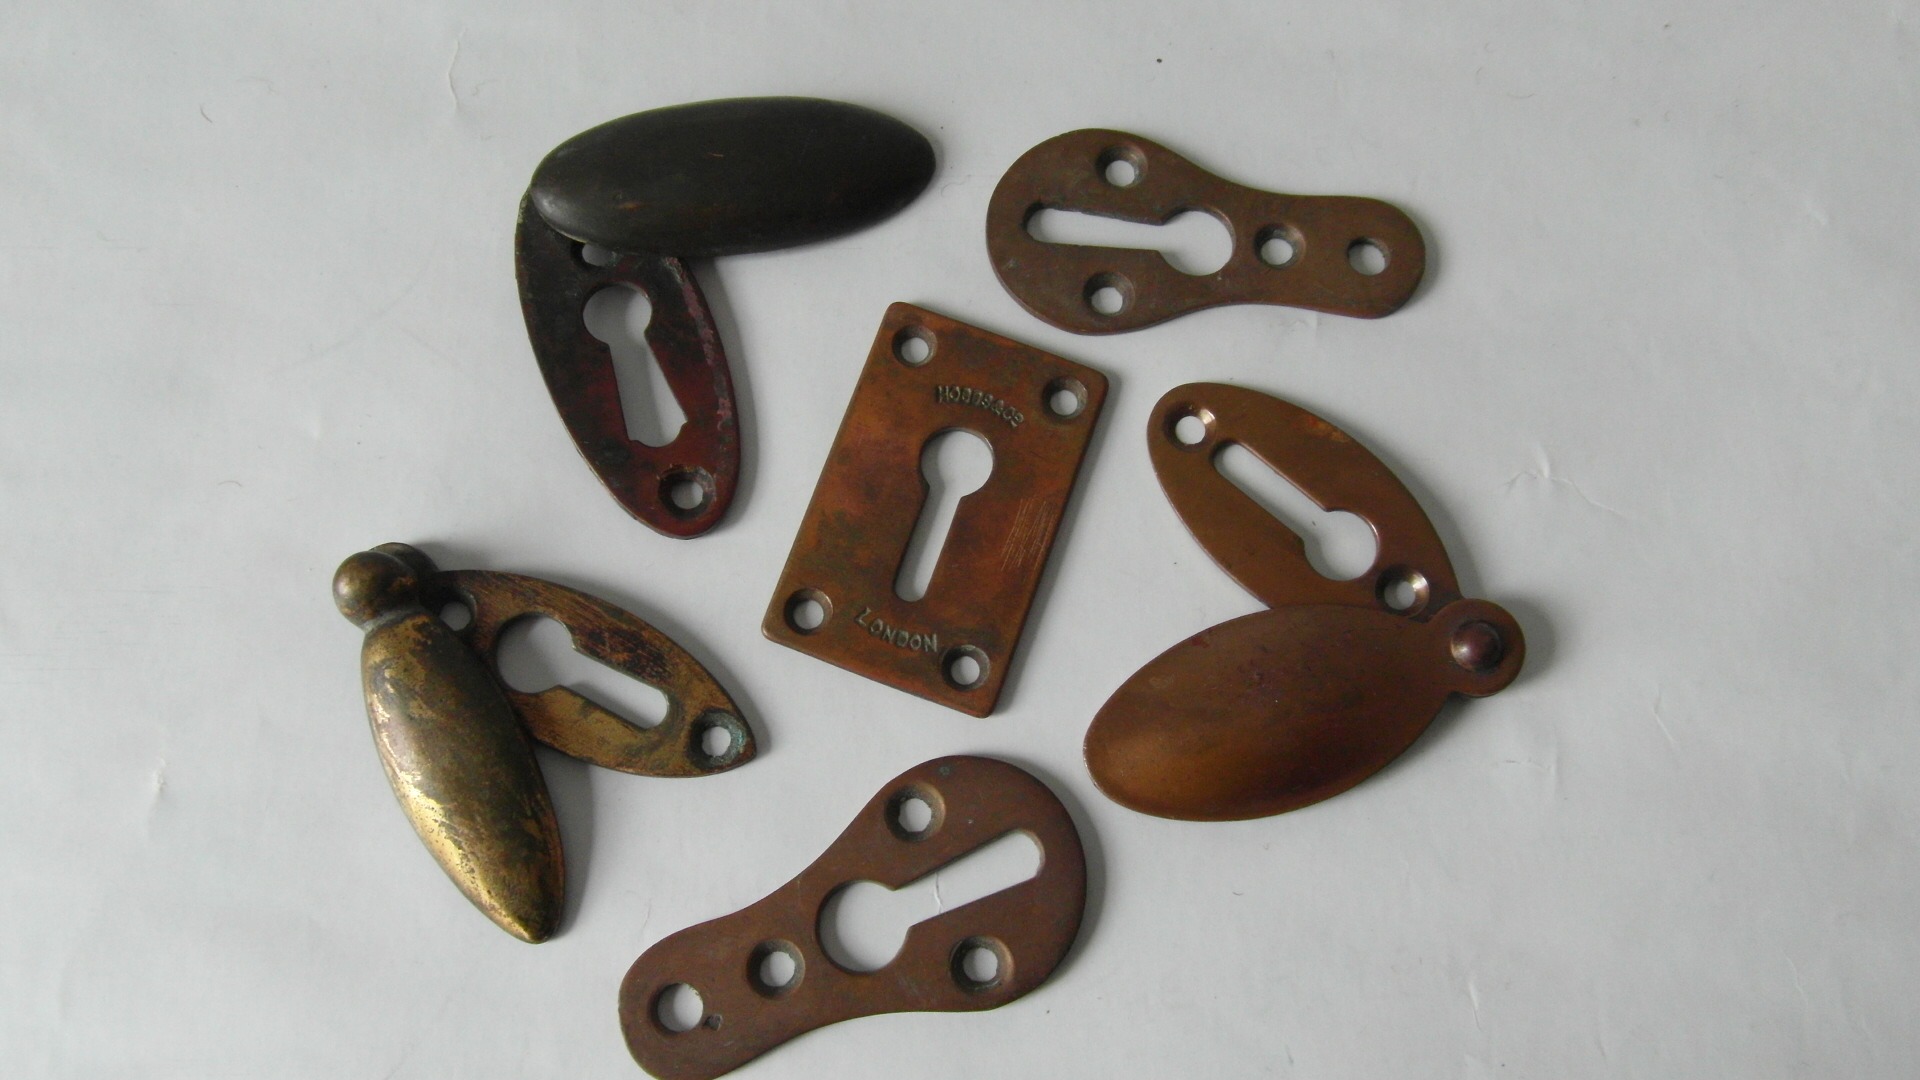
vintage, antique, number, old, brass, moustache, gun accessory, key covers, keyholes, escutcheons, keyhole covers